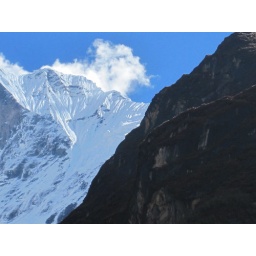
rock that looks like buddha in the side of the hill